Interwar Hungary

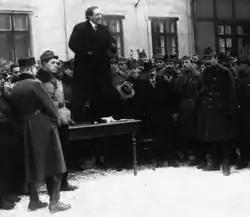
Communist József Pogány speaks to revolutionary soldiers during the 1919 revolution

The rise of the Hungarian Communist Party (HCP) to power was rapid. The party was organized in a Moscow hotel on November 4, 1918, when a group of Hungarian prisoners of war and communist sympathizers formed a Central Committee and dispatched members to Hungary to recruit new members, propagate the party's ideas, and radicalize Károlyi's government. By February 1919, the party numbered 30,000 to 40,000 members, including many unemployed ex-soldiers, young intellectuals, and Jews. In the same month, Béla Kun was imprisoned for incitement to riot, but his popularity skyrocketed when a journalist reported that he had been beaten by the police. Kun emerged from jail triumphant when the Social Democrats handed power to a government of "People's Commissars," who proclaimed the Hungarian Soviet Republic on March 21, 1919.